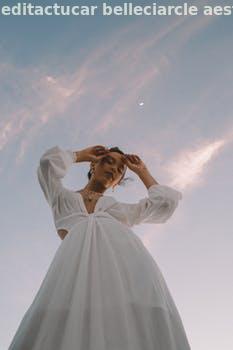
Label: Watermark